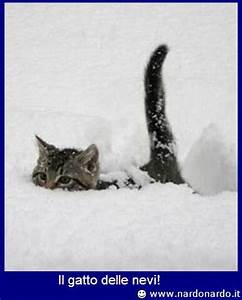
Label: gatto